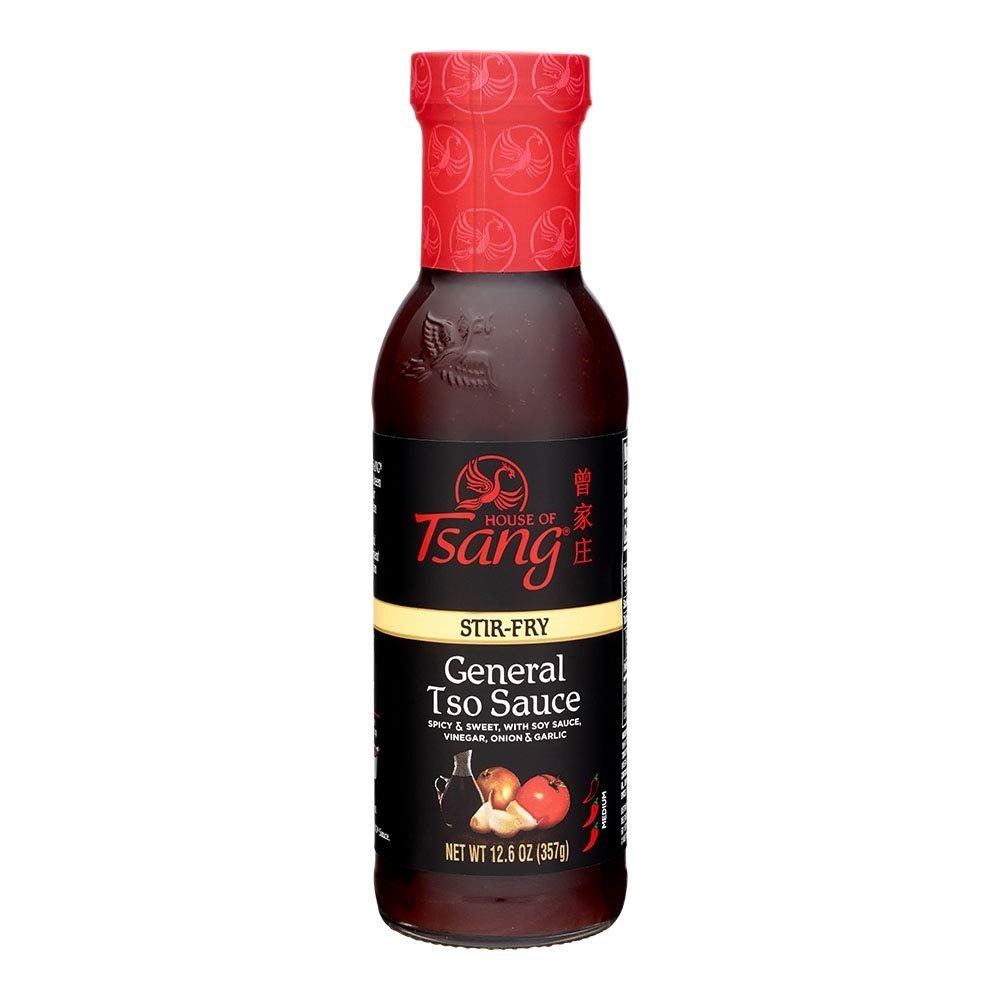
Item Name: House Of Tsang Hot General Tsao, 12.3-Ounce Units (Pack of 6)
Bullet Point 1: Hot General Tsao
Bullet Point 2: Perfect for a quick tasty meal
Bullet Point 3: 12.3 ounce units
Value: 75.6
Unit: Ounce

Price: 35.25